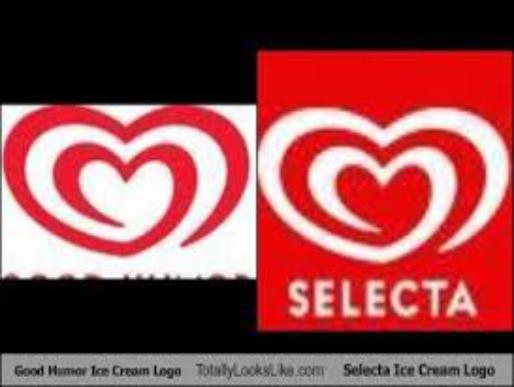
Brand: Good Humor
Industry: Food